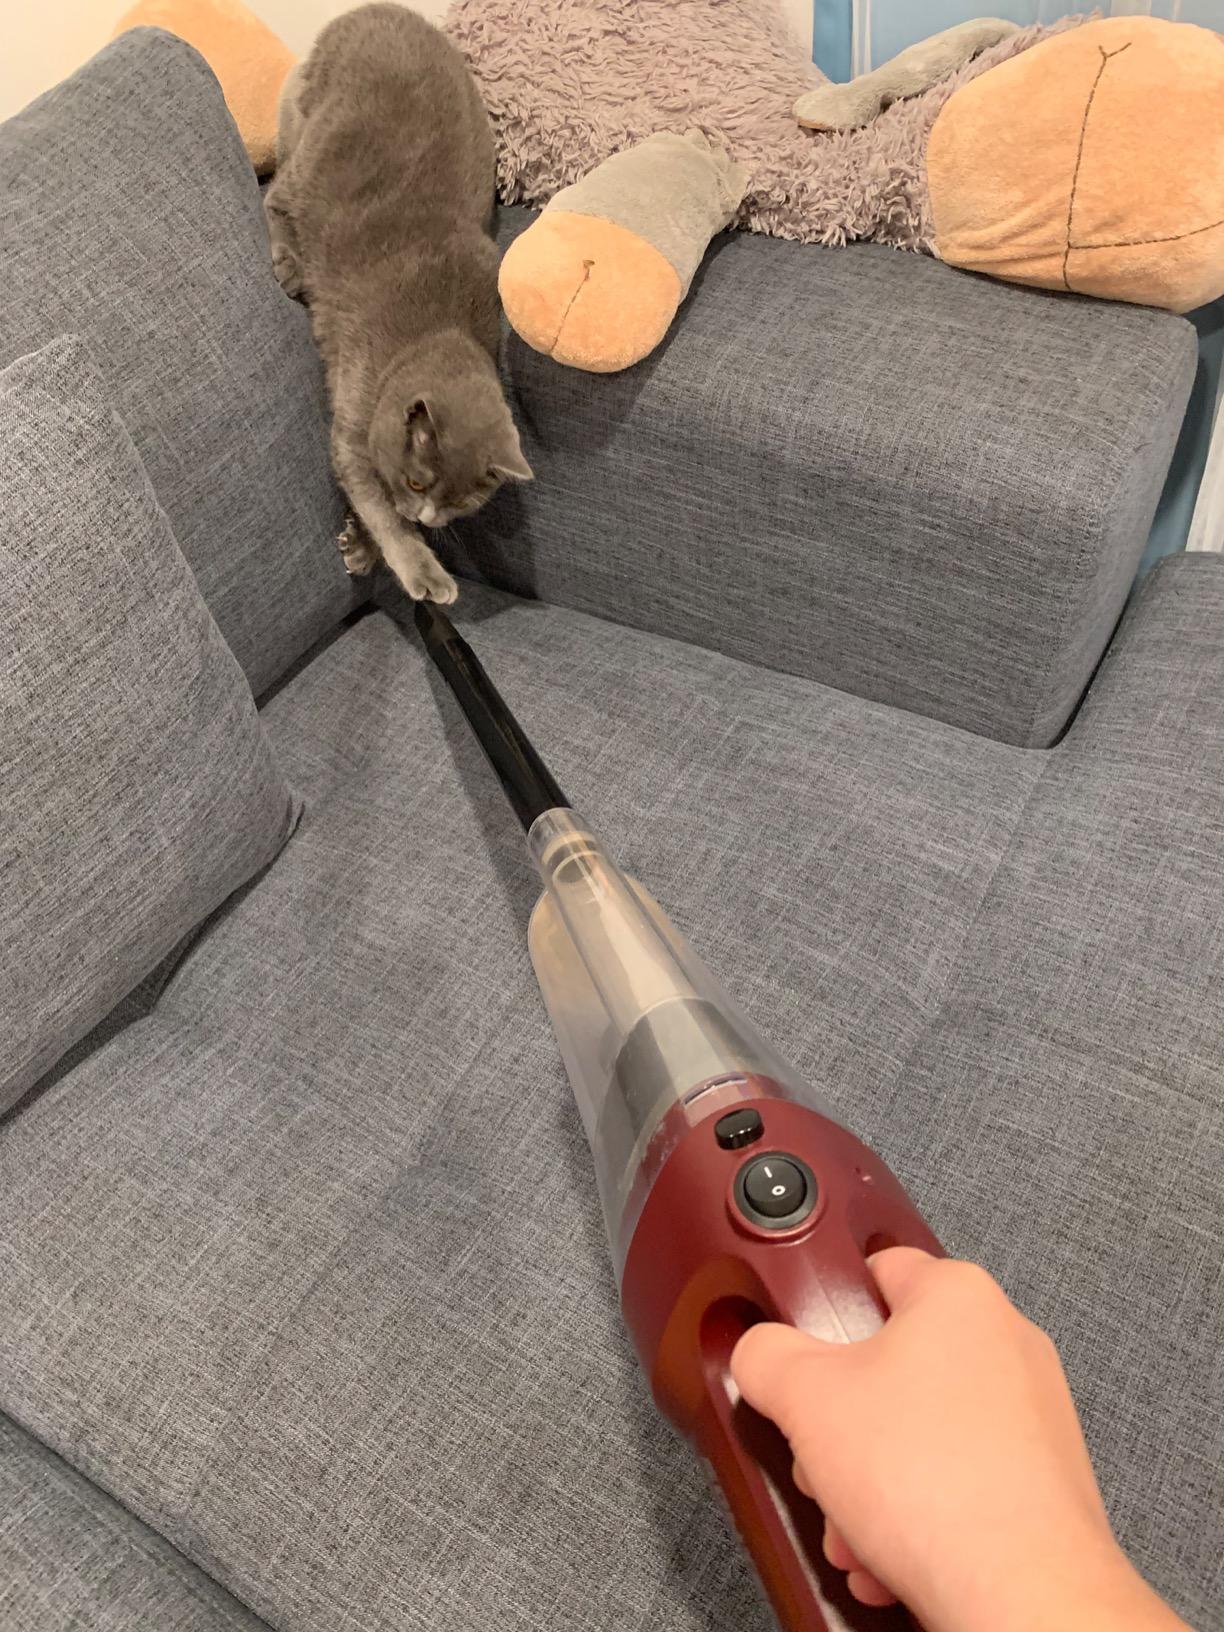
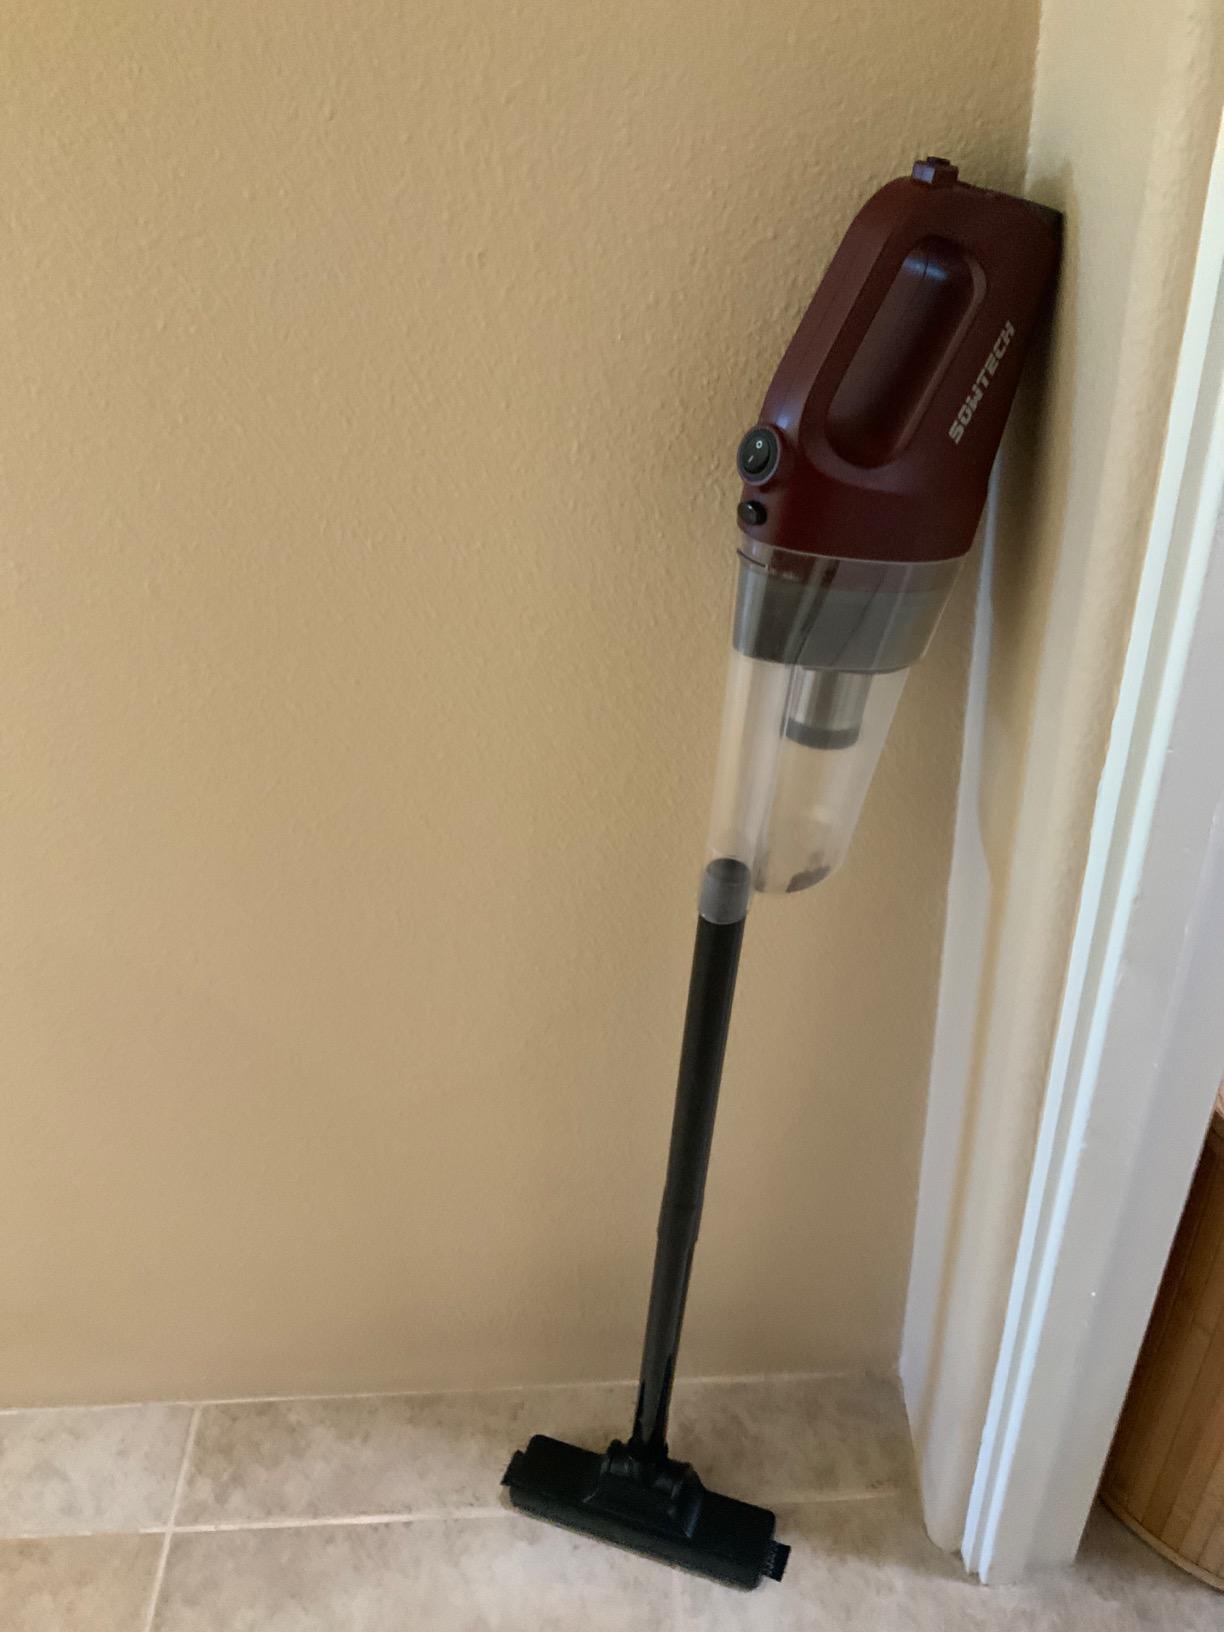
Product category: items_vacuum
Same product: yes